Estadio Ricardo Saprissa Aymá

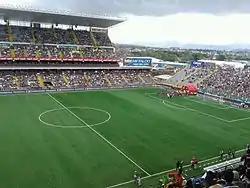
Interior view of the stadium, 2014

In 2003, the long tropical rainy season at the stadium caused Saprissa to apply and be granted by FIFA, permission to change the pitch from natural grass to synthetic turf, the then-only stadium in Latin America to have this type of turf. The stadium has also been used for Costa Rica national football team matches. It is the second-largest football stadium in Costa Rica after Estadio Nacional de Costa Rica (the current national stadium). The local mountains and downtown San José overlook Estadio Saprissa.